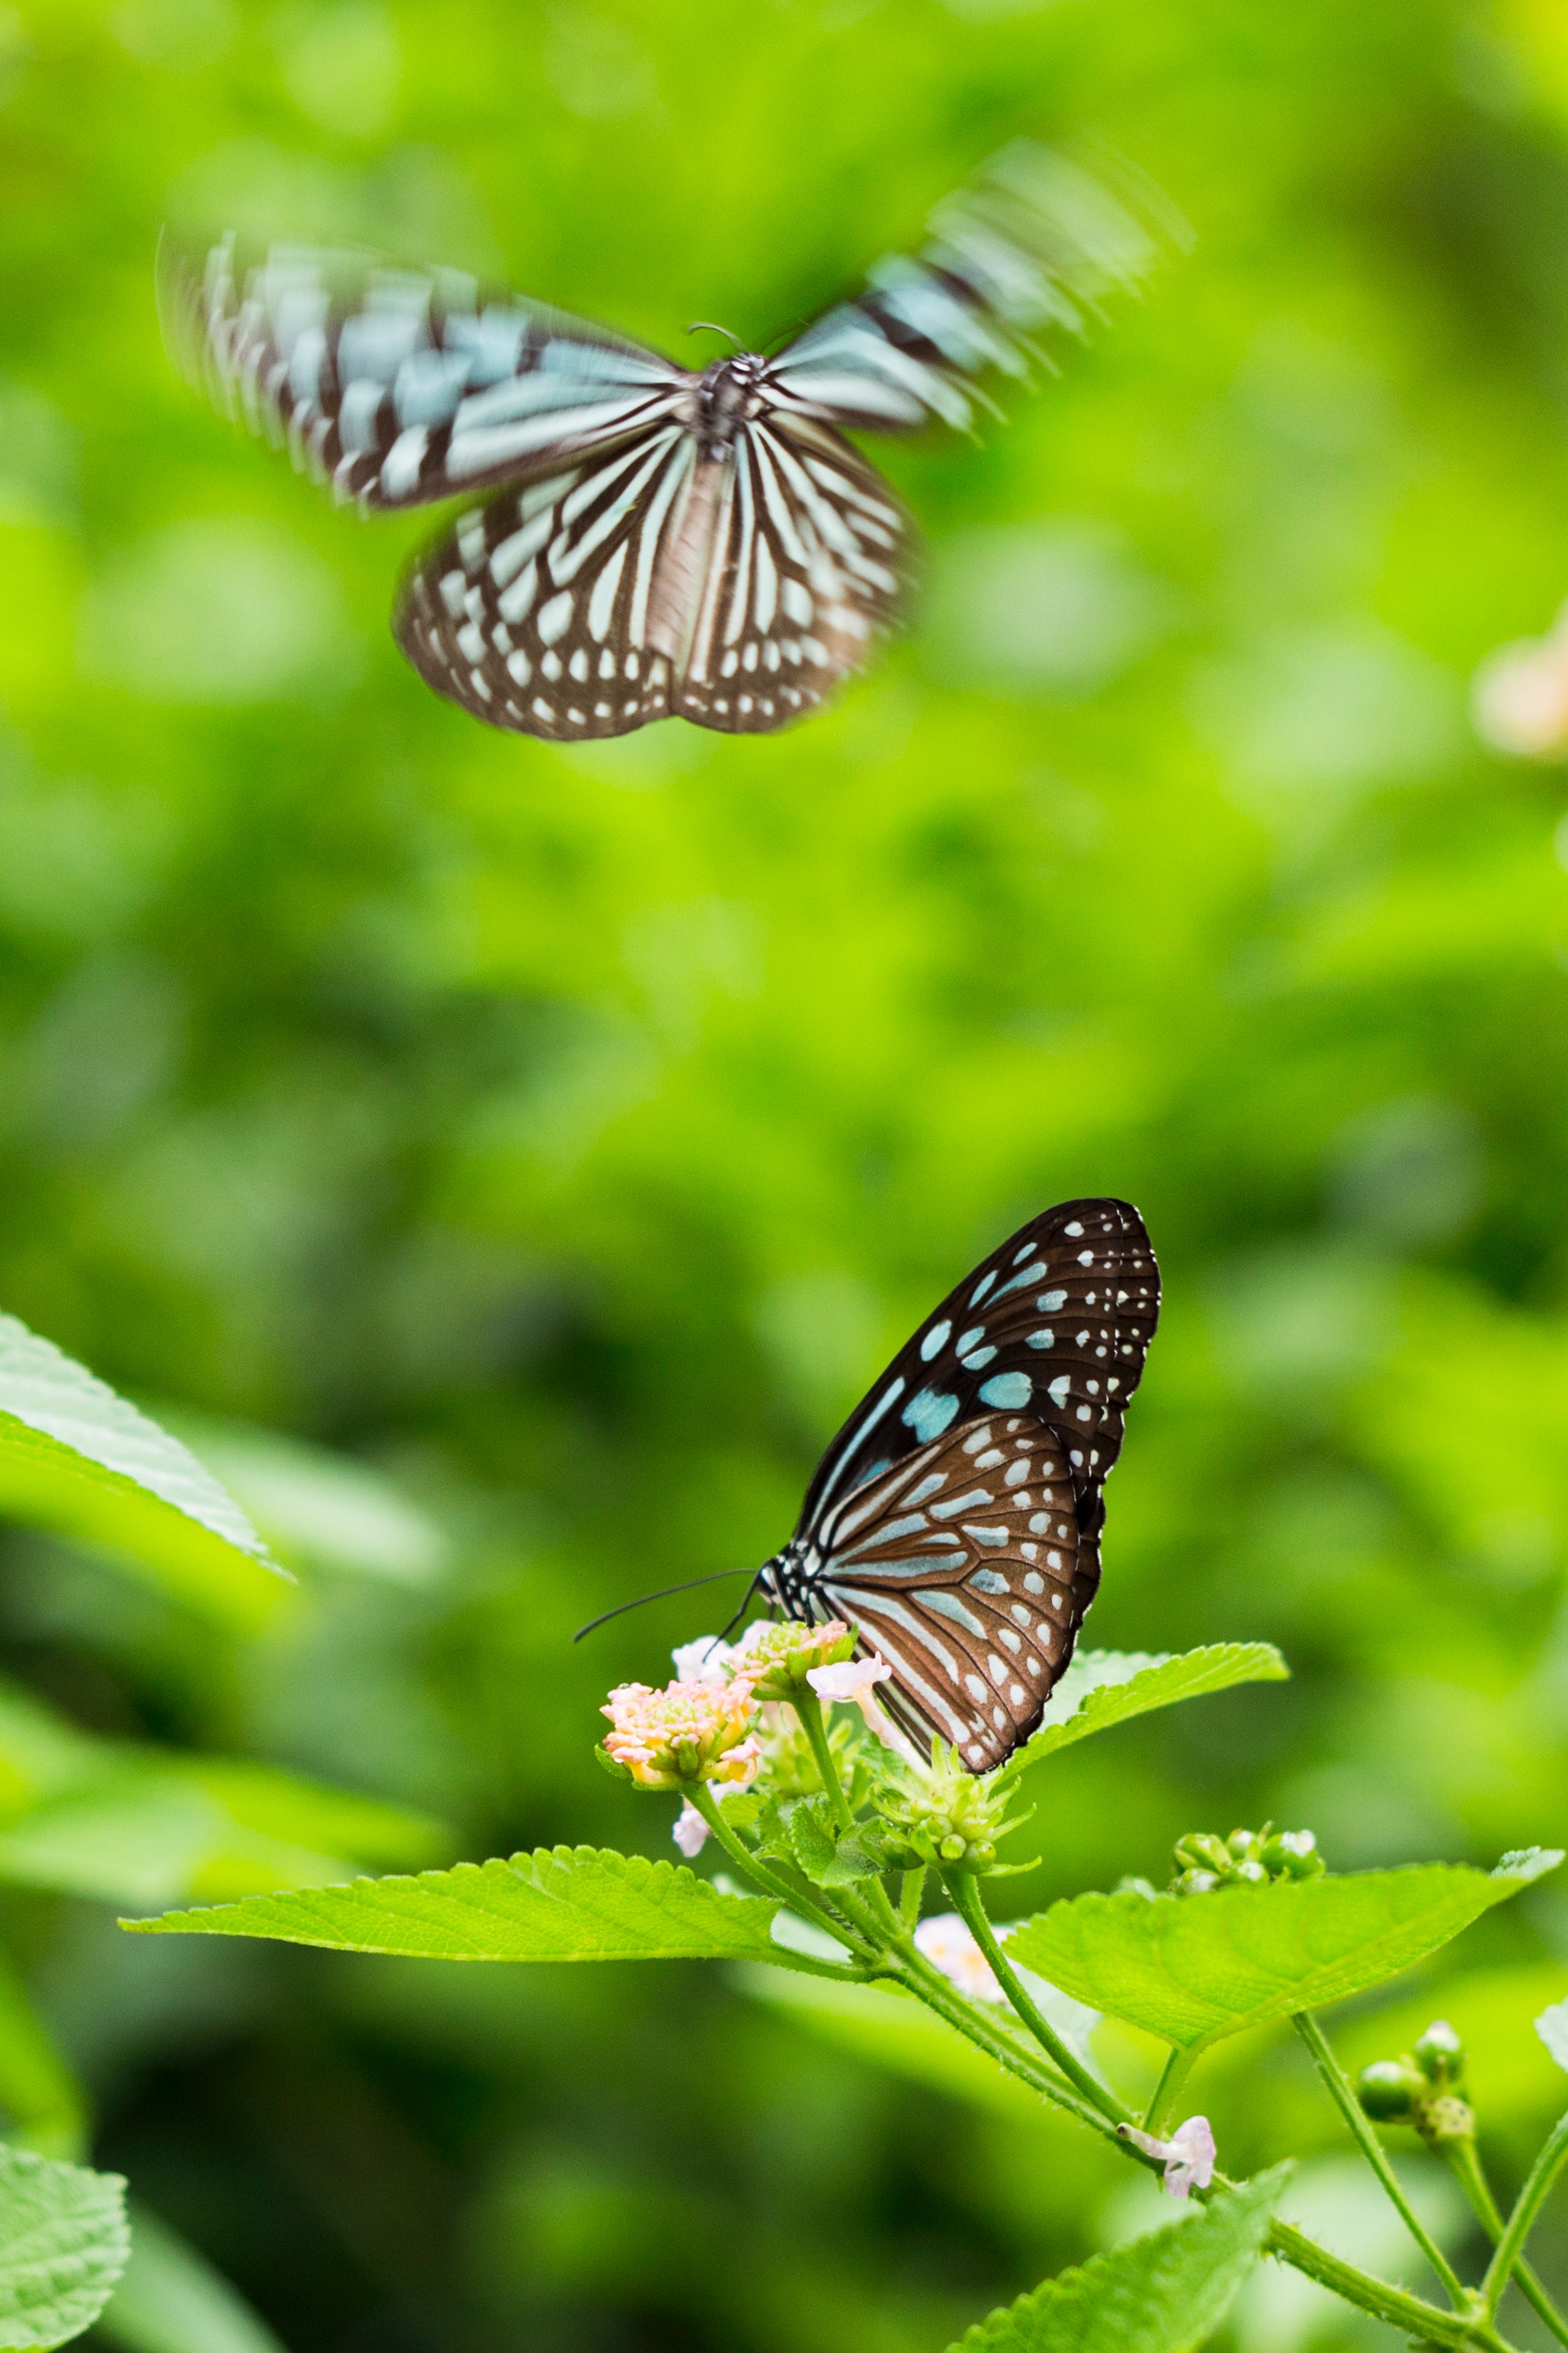
moths and butterflies, butterfly, insect, invertebrate, brush footed butterfly, pollinator, melanargia, wildlife, organism, lycaenid, Glanville fritillary, plant, arthropod, riodinidae, macro photography, pieridae